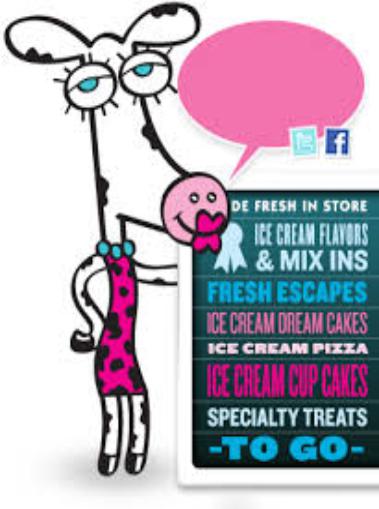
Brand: MaggieMoo's Ice Cream and Treatery
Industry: Food